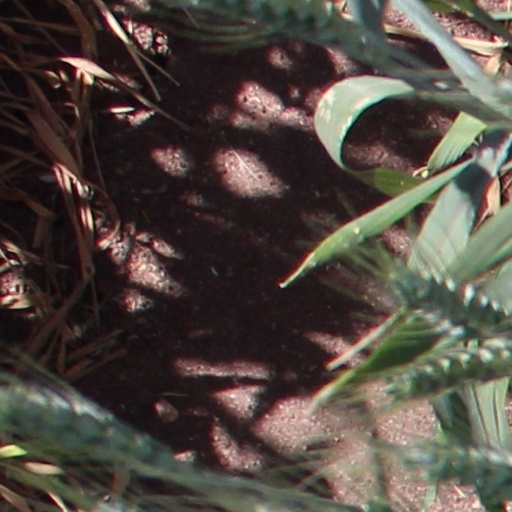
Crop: wheat